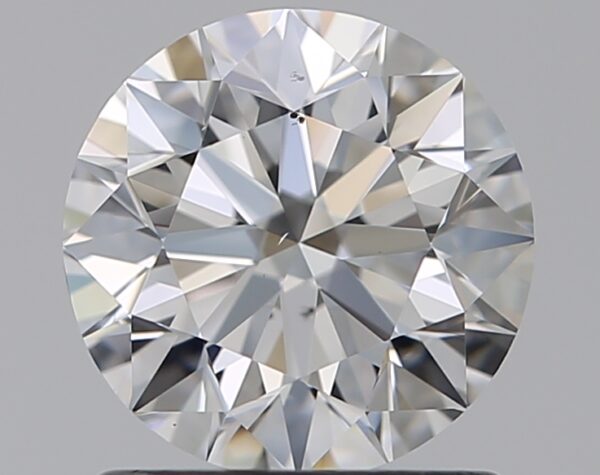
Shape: round
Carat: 1
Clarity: VS2
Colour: F
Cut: EX
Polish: EX
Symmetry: EX
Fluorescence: F
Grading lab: GIA
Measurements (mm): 6.33 x 6.37 x 3.98